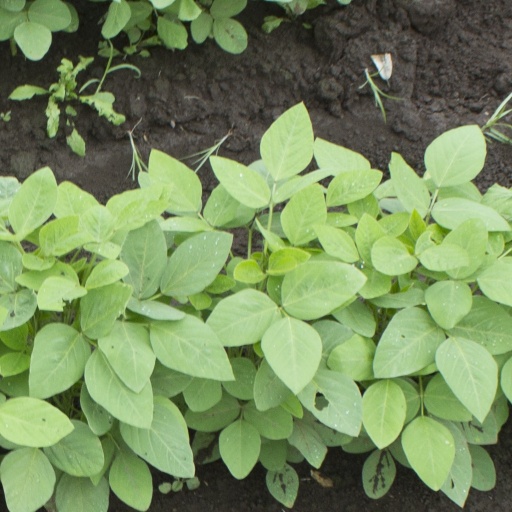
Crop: soybean